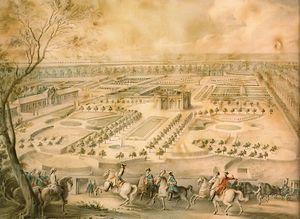
Louis XV en vue des jardins de Trianon, de la ménagerie domestique et des basses-cours, du Pavillon français et du portique de treillage - Jacques-André Portail - v.1750